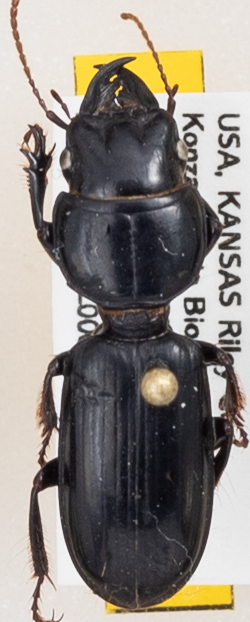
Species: Scarites subterraneus
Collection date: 2018-07-19
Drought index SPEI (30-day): -0.46
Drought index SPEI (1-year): -1.45
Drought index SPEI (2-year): -1.01